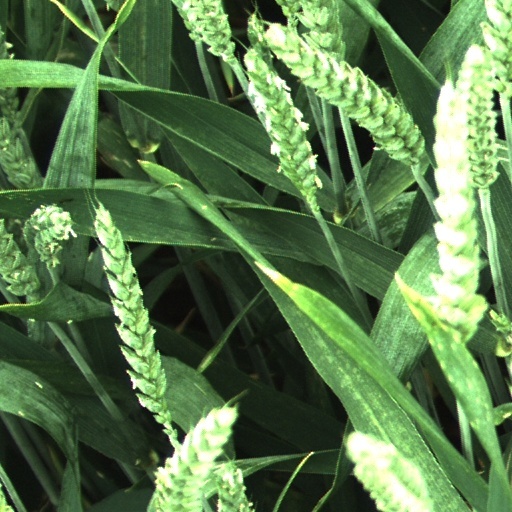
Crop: wheat